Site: brandenburg
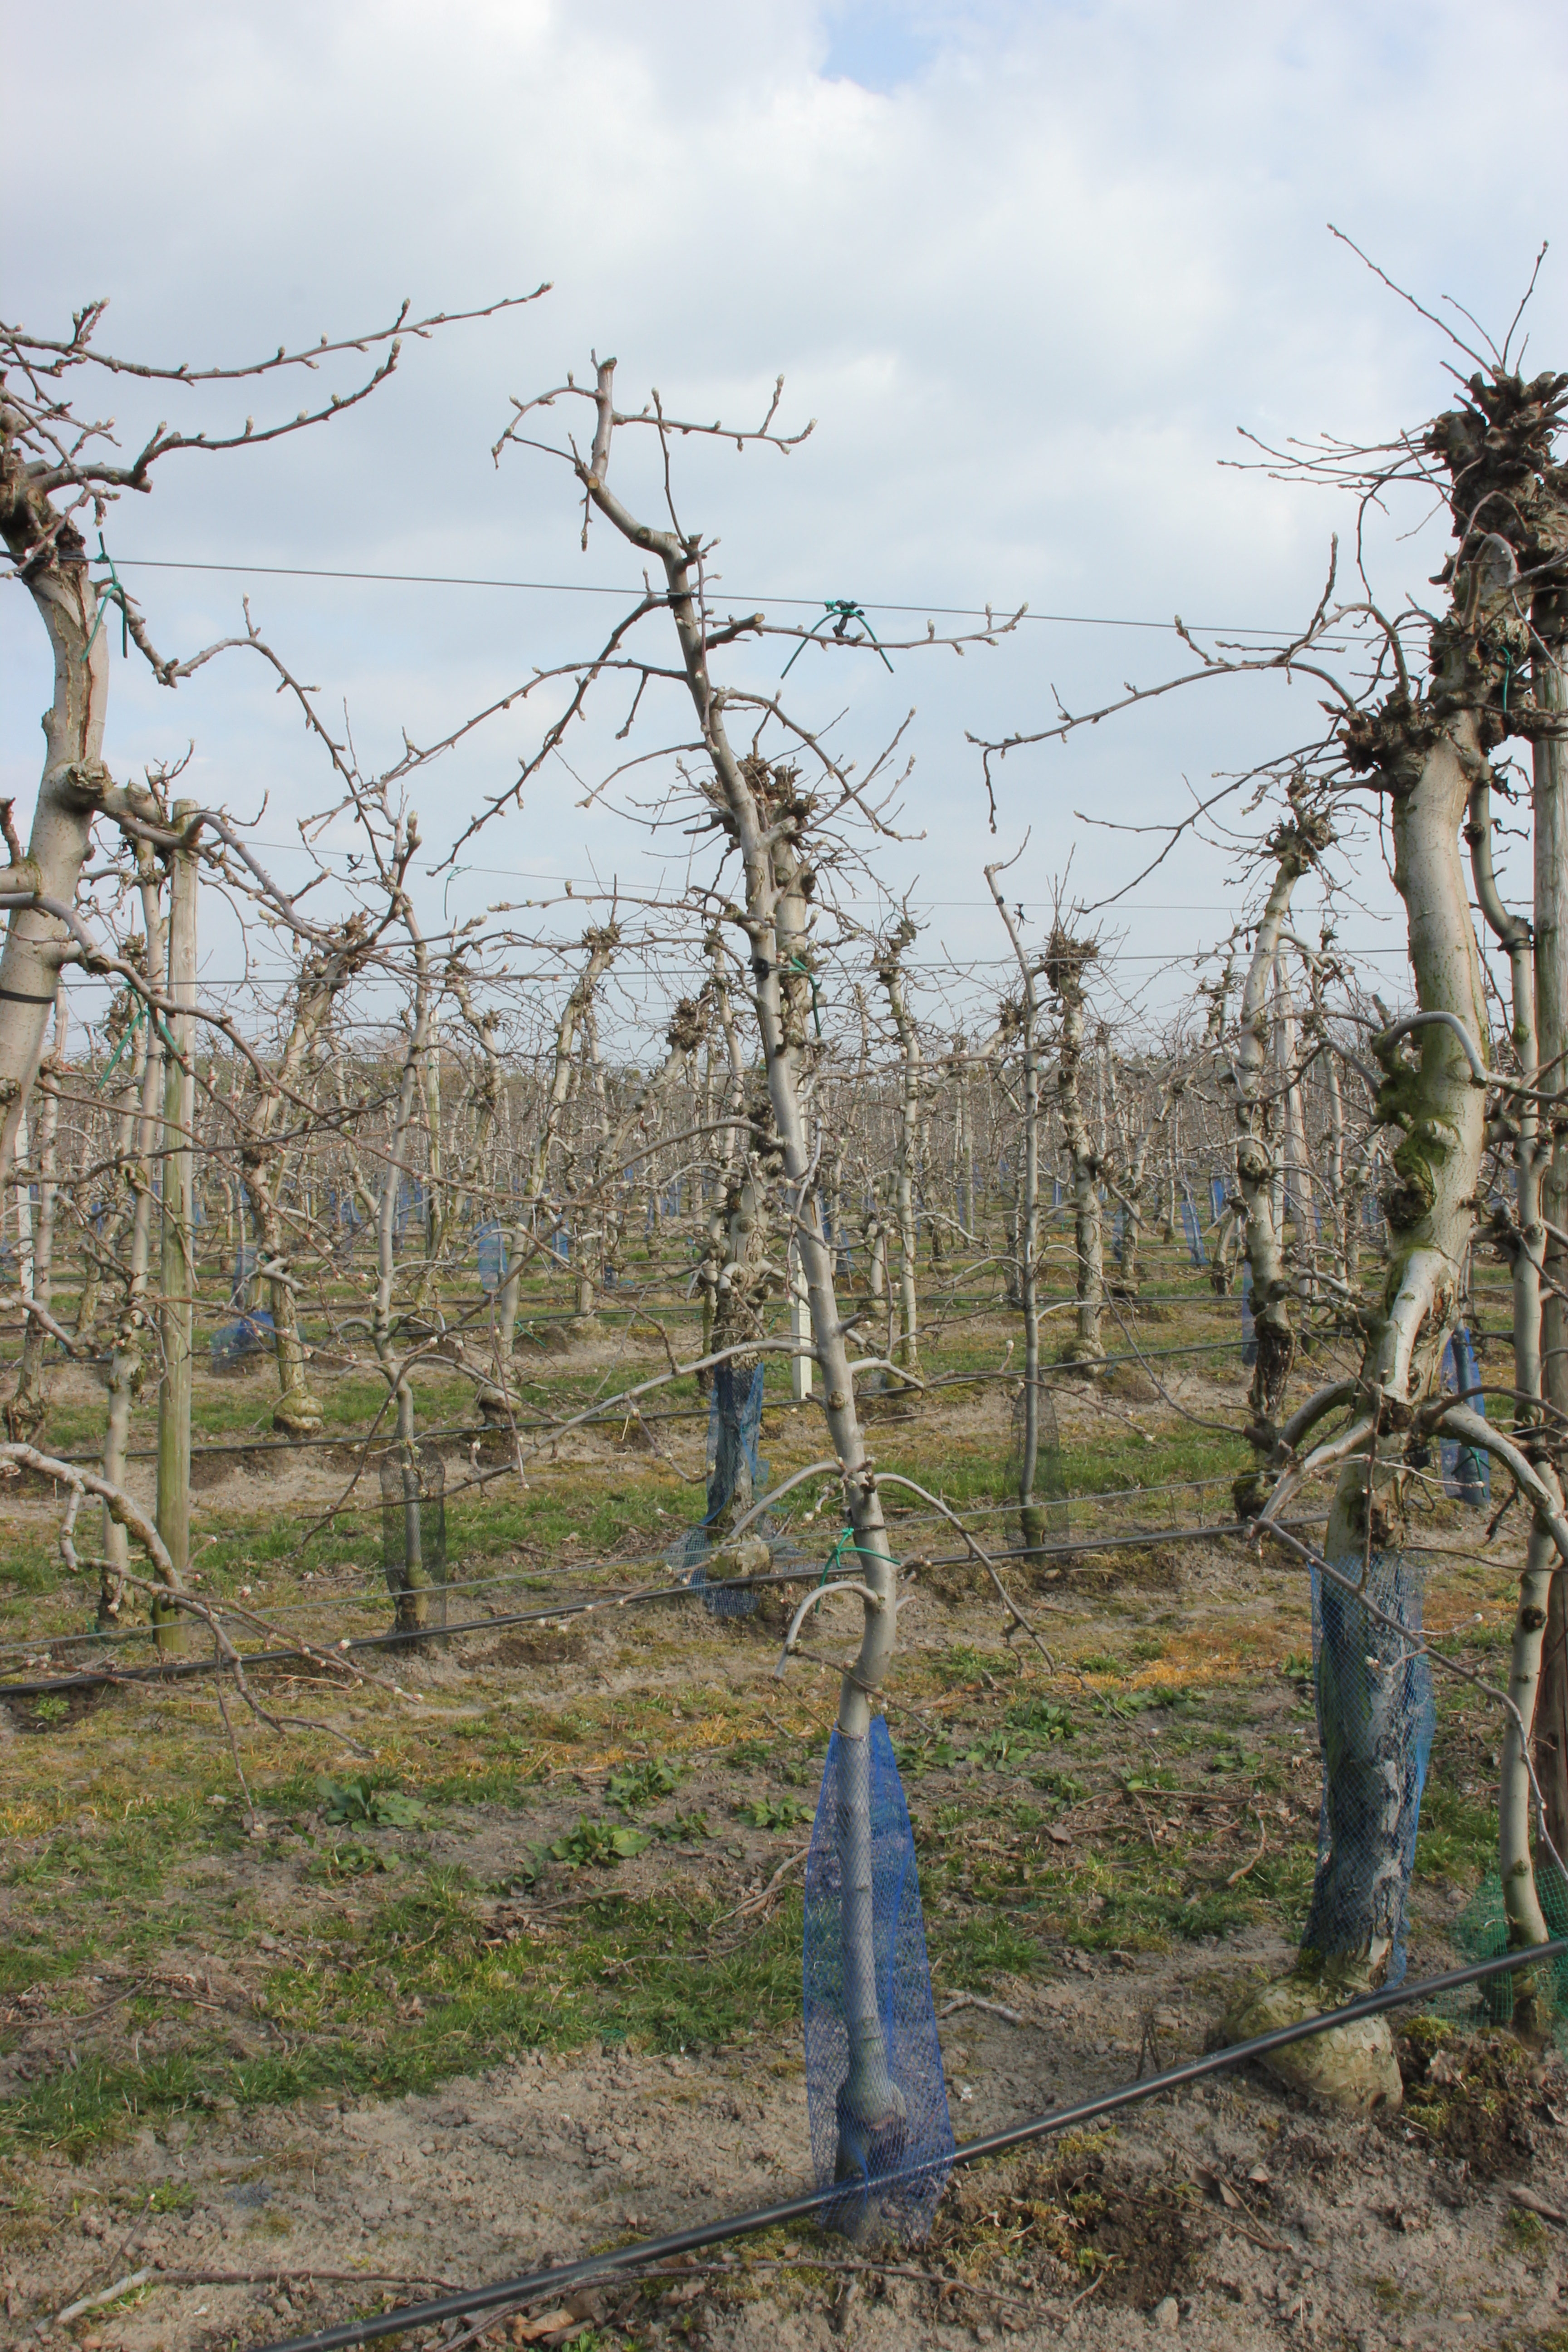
Growth stage (BBCH 03): Bud development